National Zoological Park (United States)

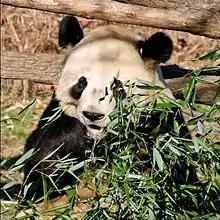
Tai Shan at the National Zoo

The zoo opened a new American bison exhibit on August 30, 2014, as part of their 125th-anniversary celebration. The exhibit features two female bison, named Lucy and Gally, that were transported to the zoo in 2020 from the American Prairie in northeastern Montana. The bison is not on display as of summer 2025.